Klobuk fortress (Trebinje)

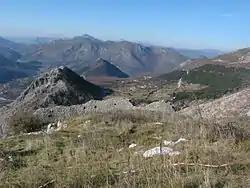
Klobuk Fortress

Klobuk is a medieval fortress in Bosnia and Herzegovina. It is located on the karst plateau of "Mirotinske grede," near the village of Klobuk, Trebinje, in the Republic of Srpska entity of Bosnia and Herzegovina. It is declared a National Monument of Bosnia and Herzegovina, by the Commission to Preserve National Monuments of Bosnia and Herzegovina.